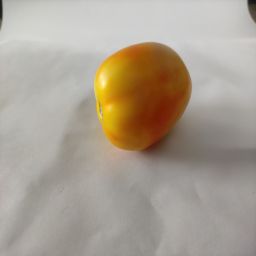
Crop: Tomato
Quality: Ripe